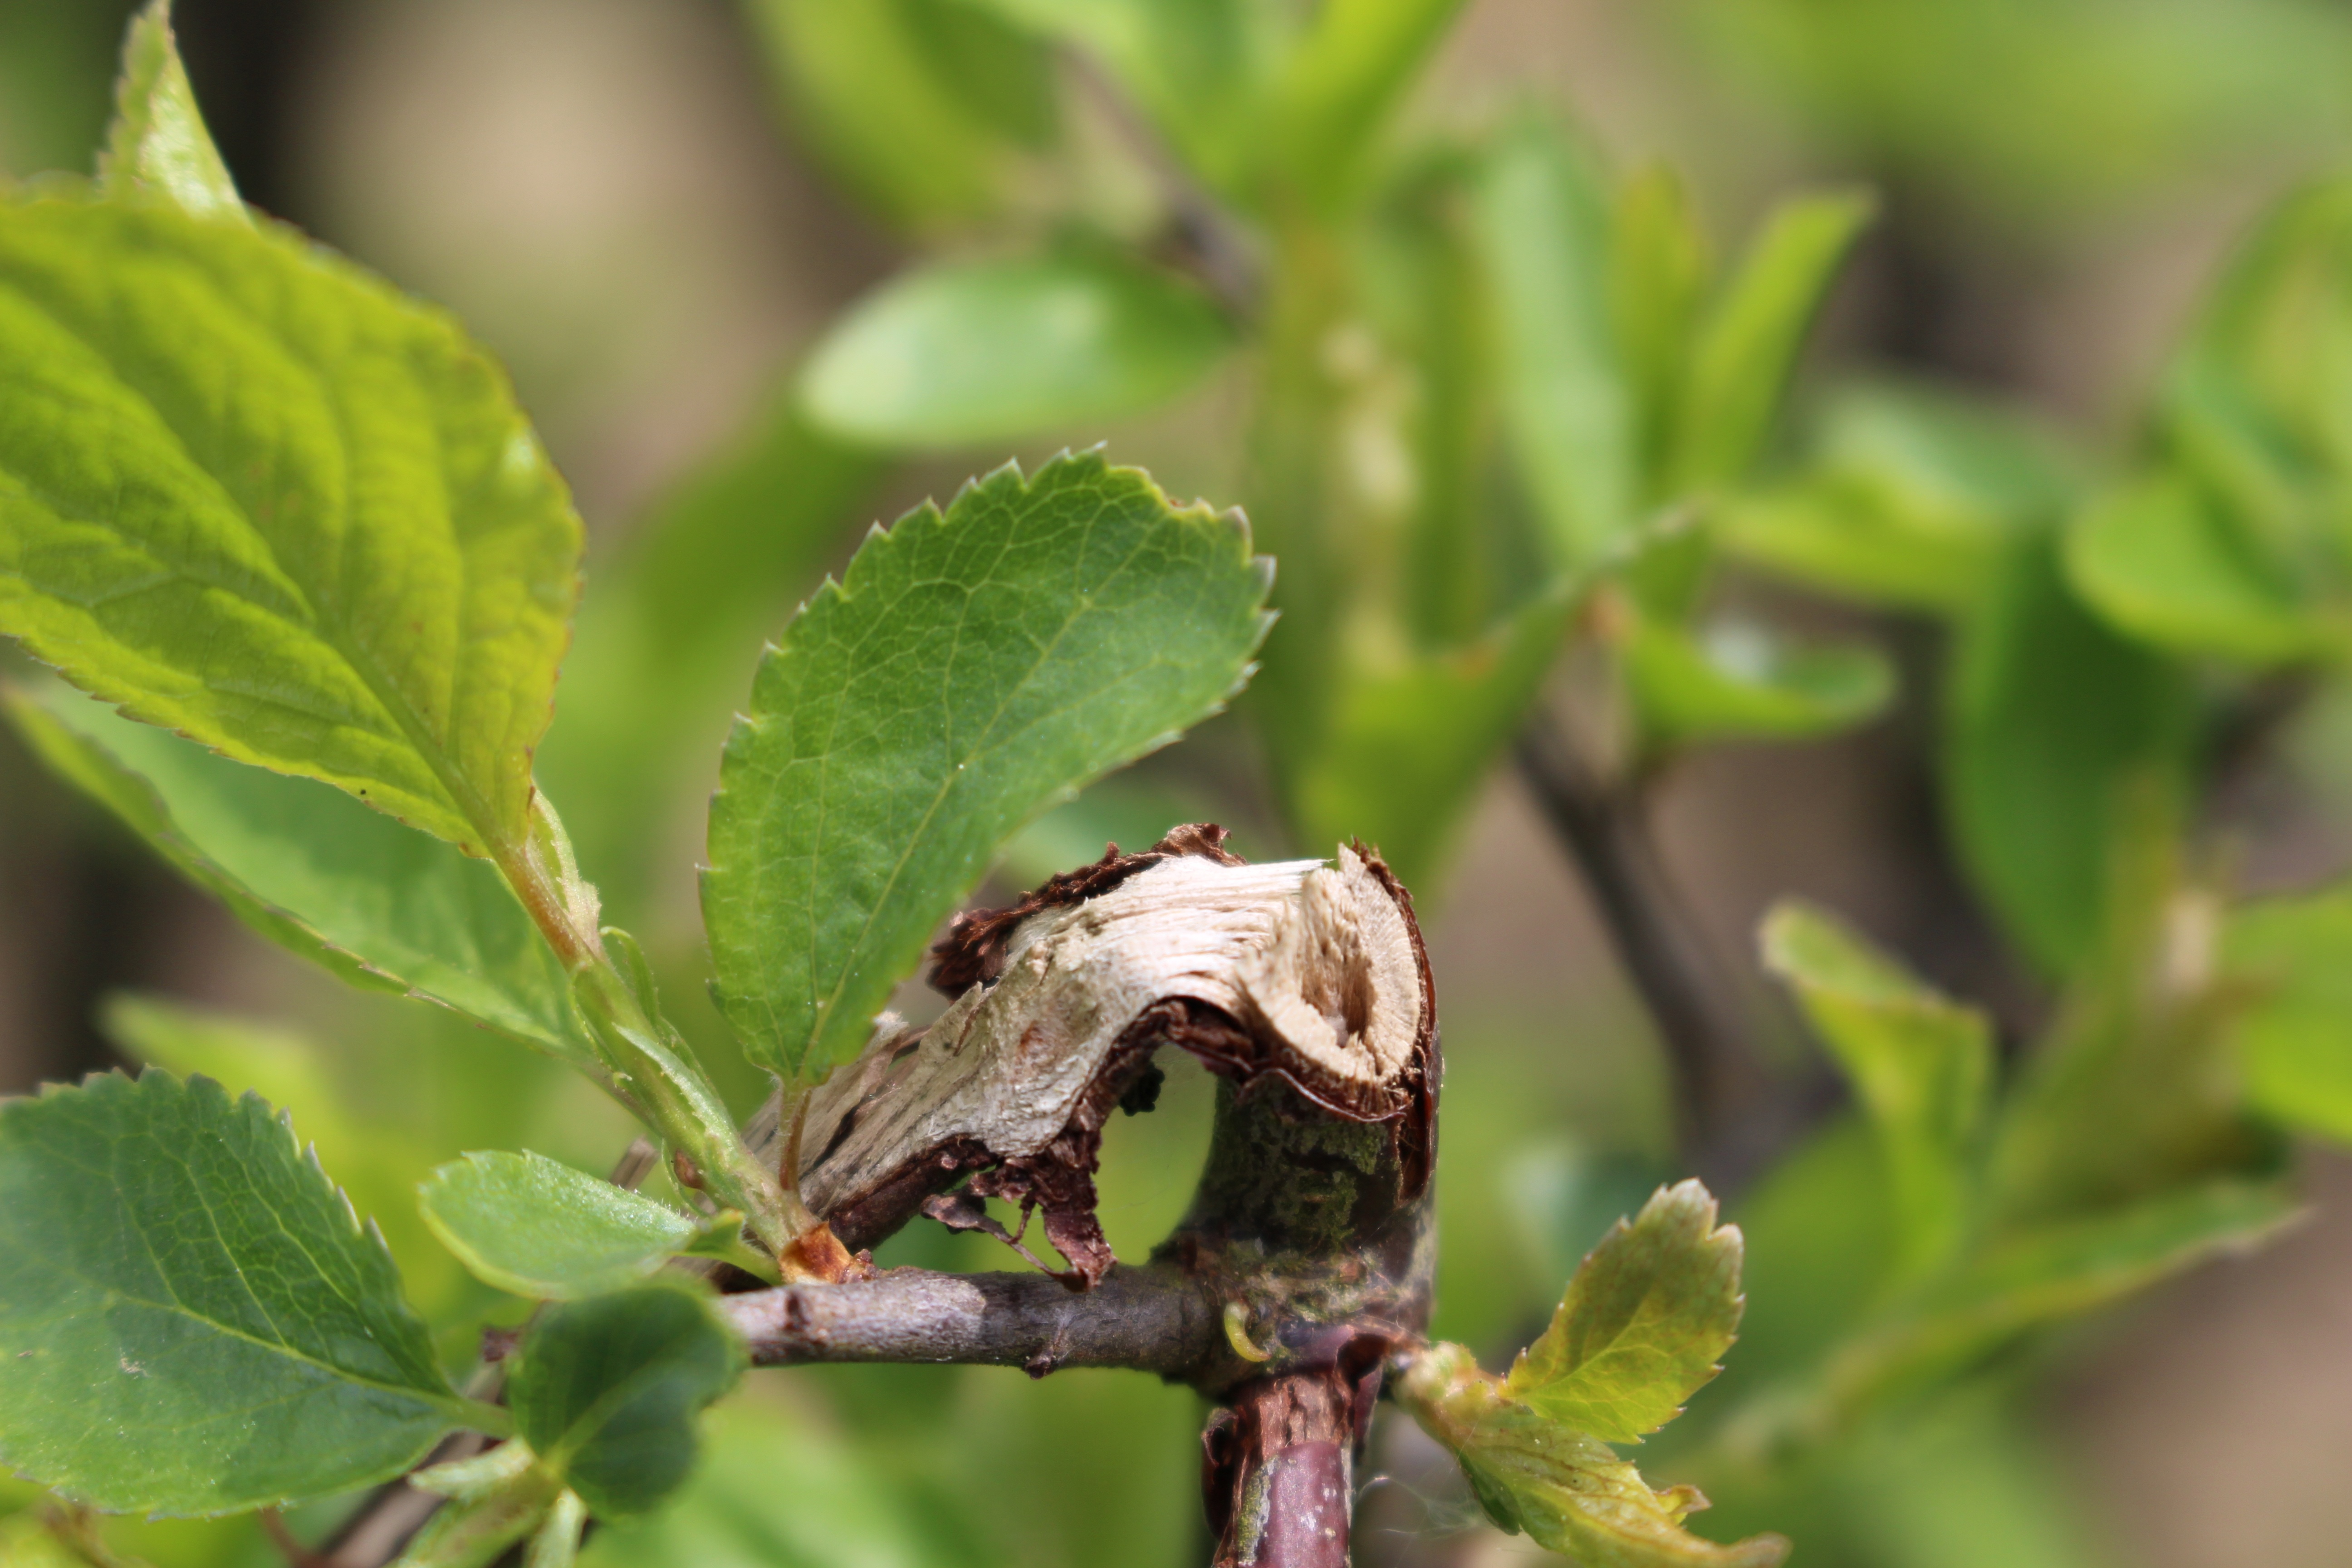
tree, nature, forest, branch, plant, wood, leaf, flower, wildlife, green, produce, insect, flora, fauna, invertebrate, close up, aesthetic, decorative, shrub, macro photography